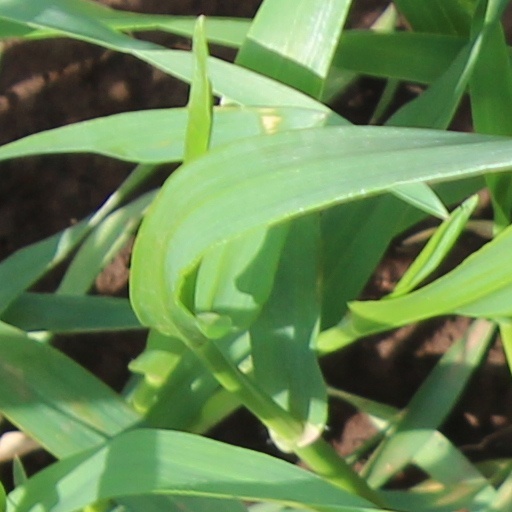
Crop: wheat